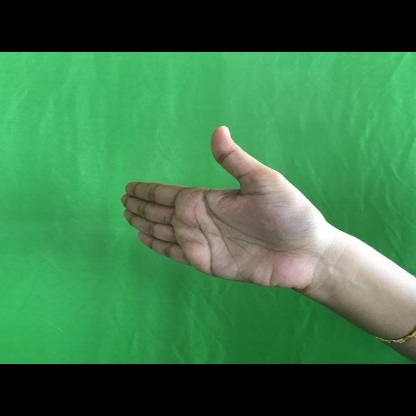
Mudra: Ardhachandran